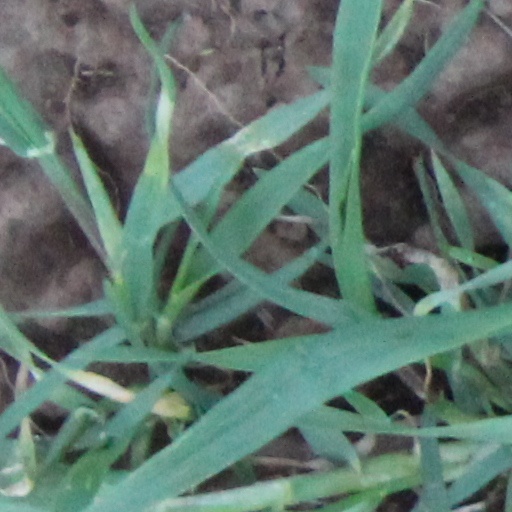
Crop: wheat